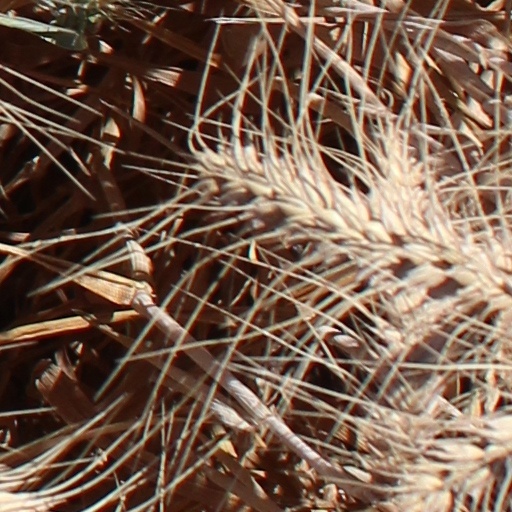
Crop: wheat